Weather of 2010

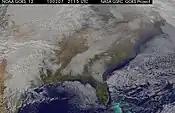
The weather conditions as of February 7, 2010 at 4:00 pm CST

A powerful Alberta clipper from western Canada and moist air from a line of thunderstorms over the mid-western United States merged over the central US on the 7th. In some places this dropped over the Central and Eastern United States, much of it over areas already hit by the previous blizzard. was expected to fall on Washington, D.C., and up to of snow was forecast from New York City northward into New England. Several inches of snow fell in both Washington, D.C., and New York City on the night of February 10 and 11.